Operation Raviv

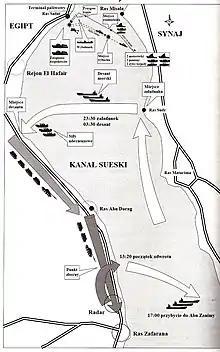
Operation Raviv (in Polish)

"Pinko" Harel's small force of about a hundred men, six Tiran 5s and three BTR-50s, landed on the Egyptian coast at 03:37AM on the morning of September 9. Delivered by three landing craft of Shayetet 11 to a beachhead secured by Shayetet 13, Harel's force landed at El Hafair, south of Suez and south of the anchorage at Ras Sadat. Laden with extra fuel and ammunition, the force headed south, wreaking havoc behind Egyptian lines and attacking installations along the way. The first of these was the Egyptian Army camp and radar site at Abu Darag, which by 07:17 had been secured.